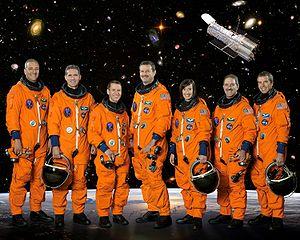
STS-125, ou HST-SM4, désigne un vol de la navette spatiale américaine. Il s'agit de la cinquième et dernière mission d'entretien du télescope spatial Hubble et le dernier vol d'une navette en solo.